Francesco Maffei

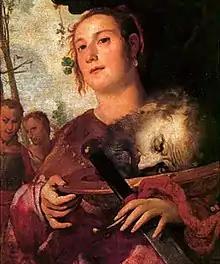
Erwin Panofsky explores the biblical allusions in this painting. "Judith with the Head of Holofernes." (1650-1660)

Maffei's painting of a woman holding a sword and a head in a bowl was analysed by Erwin Panofsky. He suggested that it alludes to both the story of Judith and the story of Salome. However Panofsky concludes that the painting is of a certain "type", that there is precedent in Northern Italian of including the bowl of John in depictions of Judith. From this he argues for the use of historical pictorial traditions as evidence for interpreting painting.